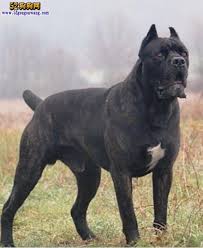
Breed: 253-n000105-Cane_Carso